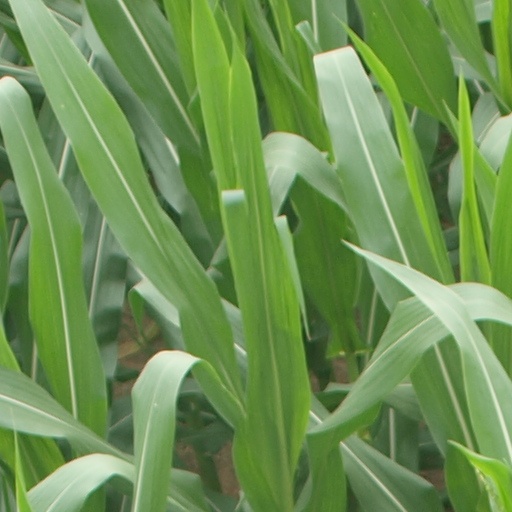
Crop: maize; corn